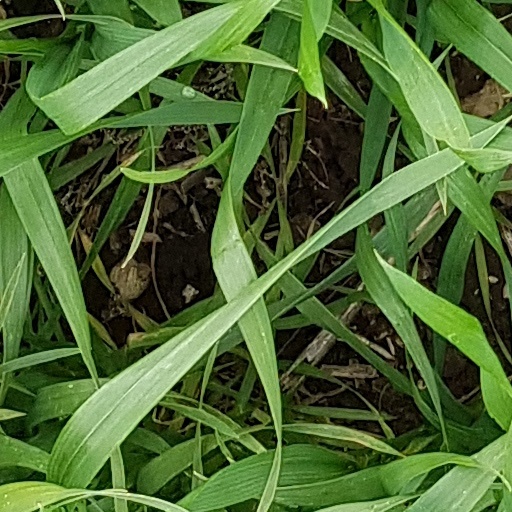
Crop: wheat